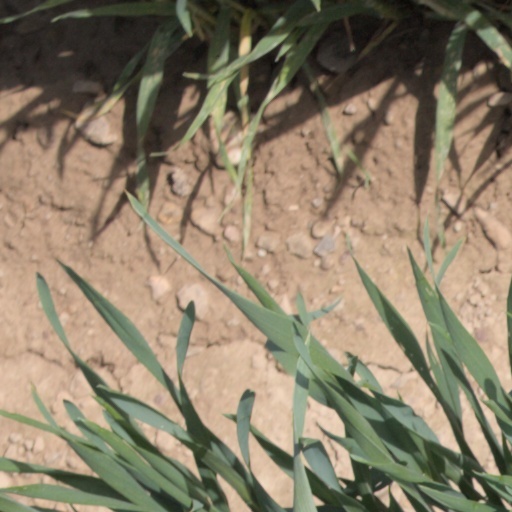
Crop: wheat